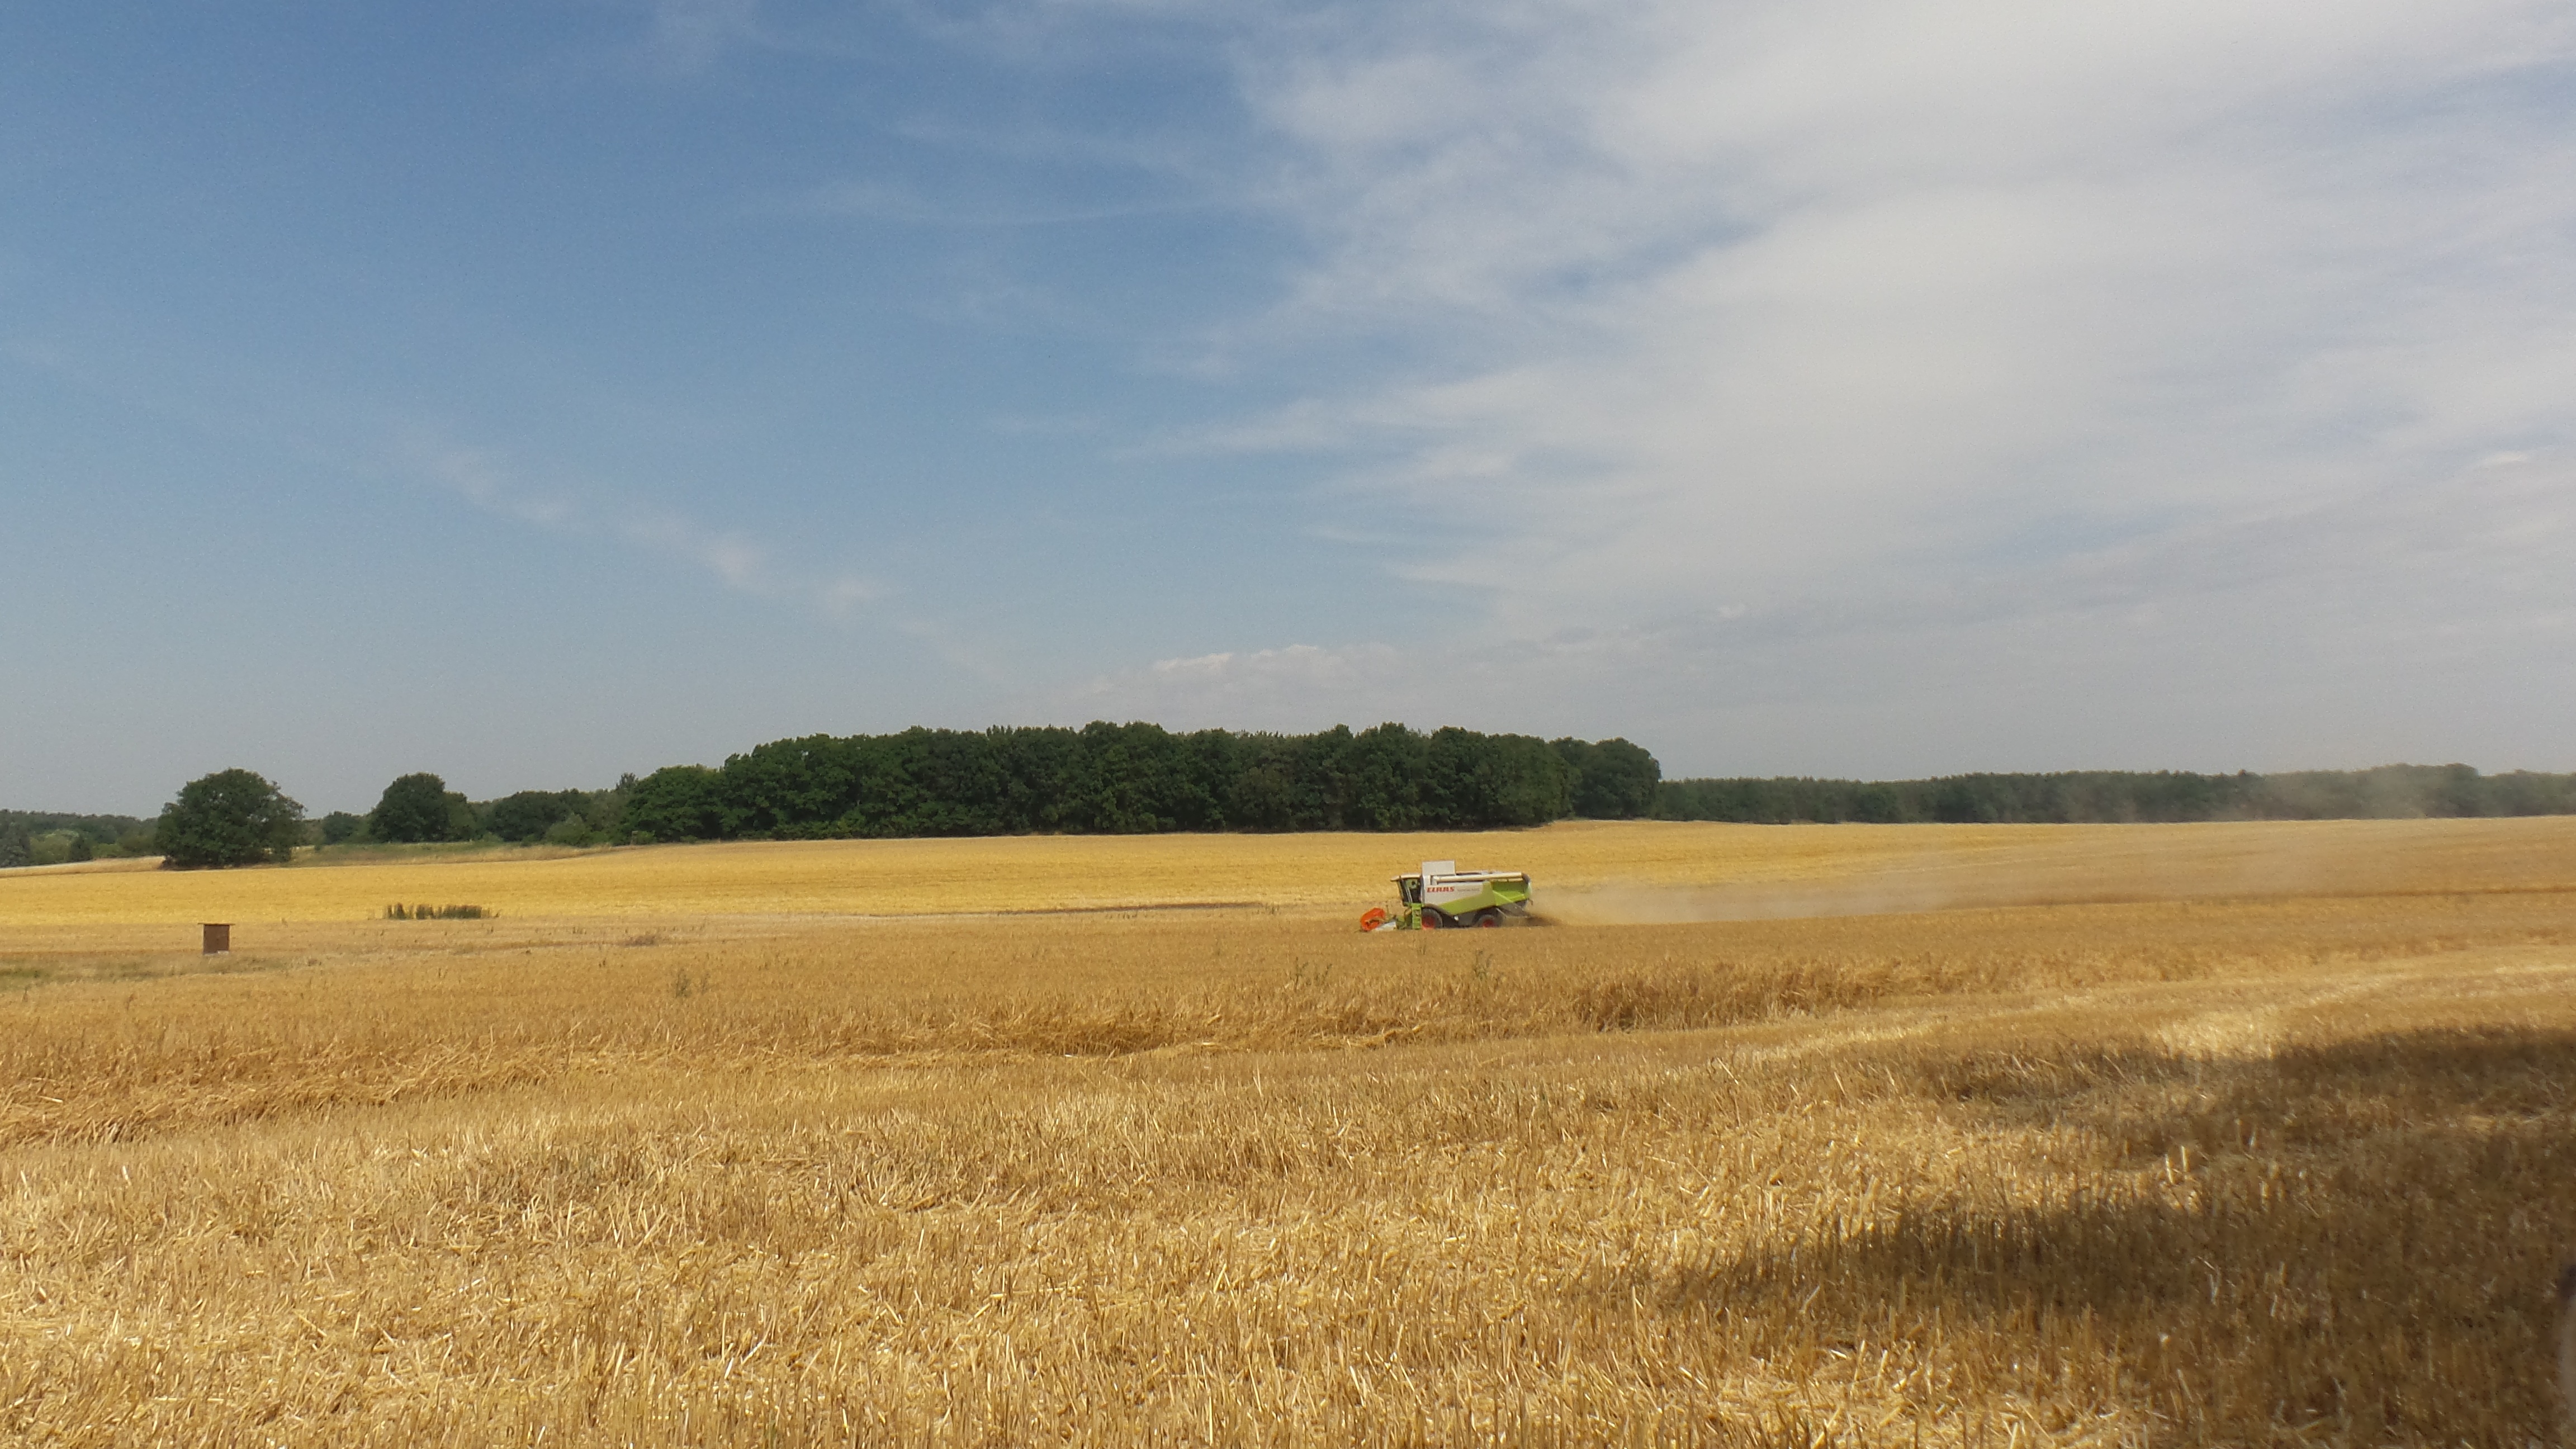
landscape, plant, sky, field, farm, meadow, wheat, prairie, food, harvest, crop, pasture, soil, agriculture, savanna, plain, clouds, grassland, cornfield, ecosystem, steppe, rural area, flowering plant, harvest time, combine harvester, grass family, land plant